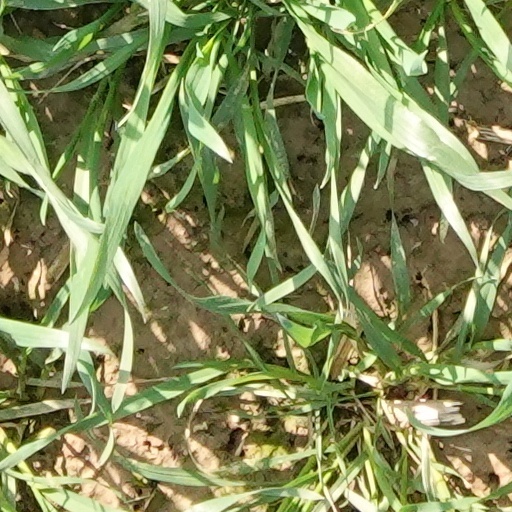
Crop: wheat